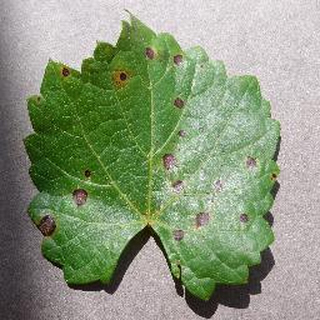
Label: grape_black_rot